Australian Prototype Series

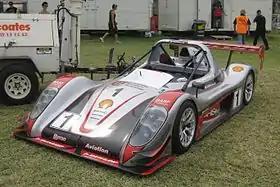
The Radical SR3 of Richard Fricker at the Adelaide Parklands circuit for the opening round of the 2010 Sports Racer Series.

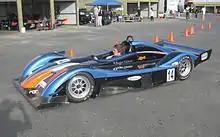
The West WR1000 of Roger I'Anson at the opening round of the 2014 Australian Sports Racer Series at Mallala Motor Sport Park.

Performance parity will be adjusted for each individual vehicle throughout the series. Weights, and maximum engine revolutions will be adjusted if deemed necessary throughout the series. Additional weight will be added to the car in the form of success ballast, increasing the weights of cars finishing in the top three positions in each race over the course of an event. Additionally, a seeded drivers list will be drawn up by Motorsport Australia based on past racing history and drivers on that list will have added additional weight.